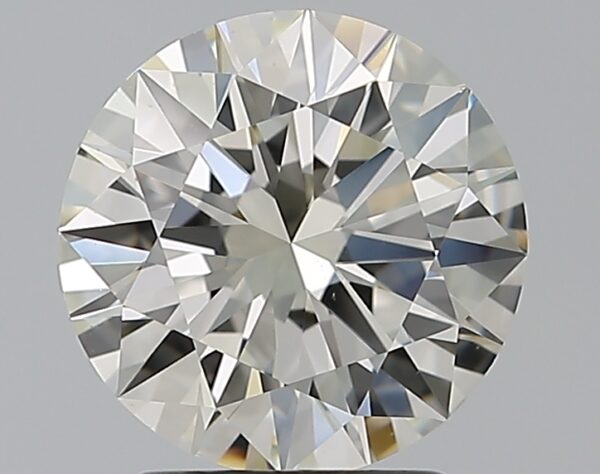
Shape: round
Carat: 2.01
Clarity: VS1
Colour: K
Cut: EX
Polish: EX
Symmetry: EX
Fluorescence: ST
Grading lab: GIA
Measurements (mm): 8.15 x 8.2 x 4.94